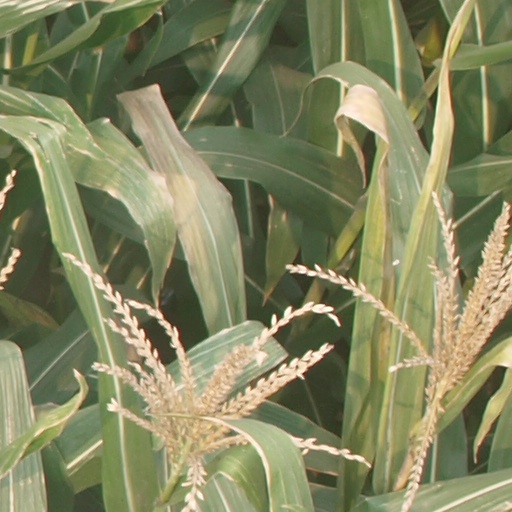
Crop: maize; corn